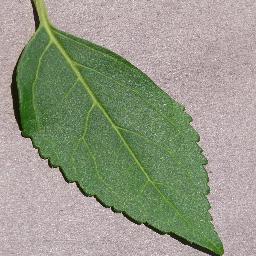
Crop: cherry
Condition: (including_sour)_healthy